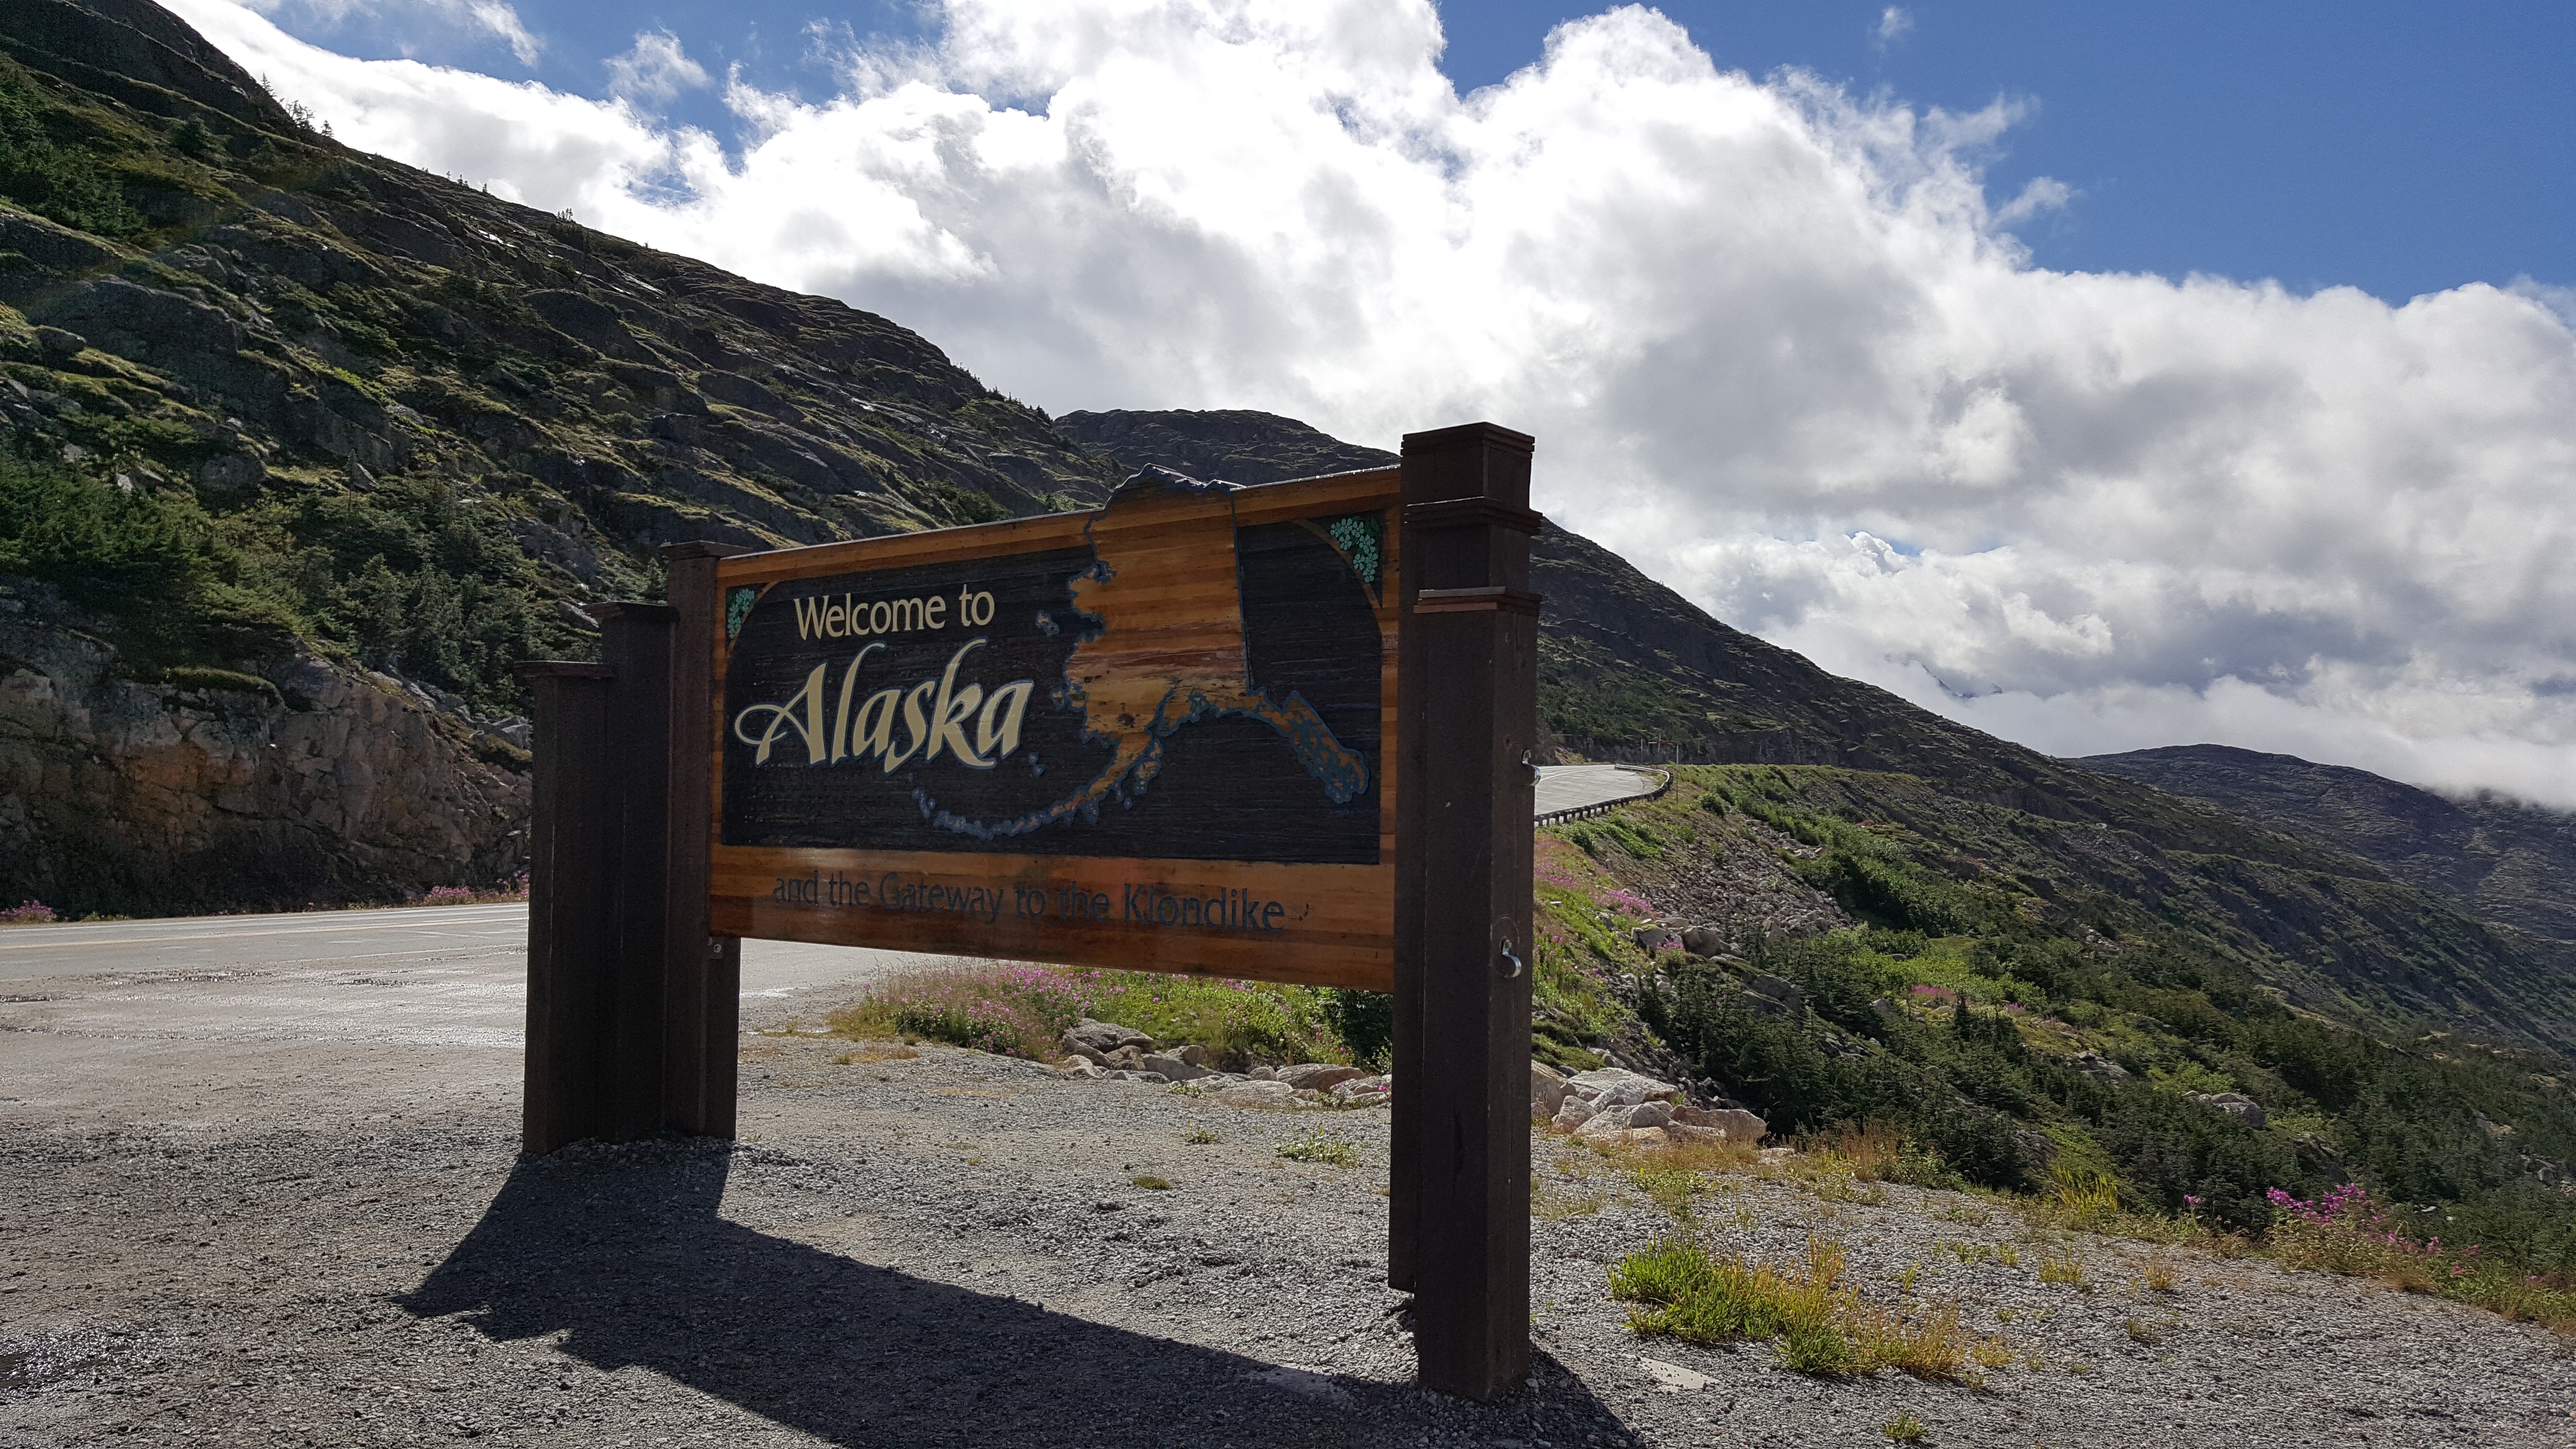
landscape, wilderness, walking, mountain, road, trail, highway, mountain range, vacation, travel, sign, roadsign, usa, america, road trip, welcome, state, alaska, landform, mountain pass, mountainous landforms